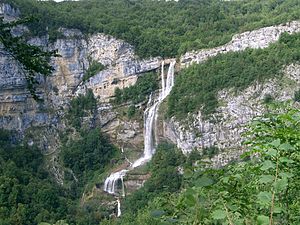
Ain (departement) / Geografi / Hydrografi
Ain er et fransk departement.